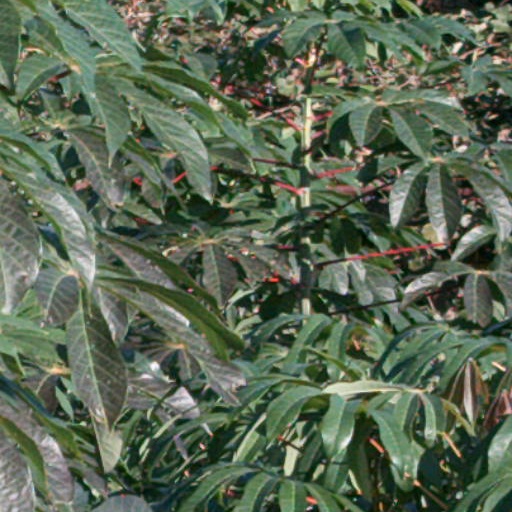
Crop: cassava